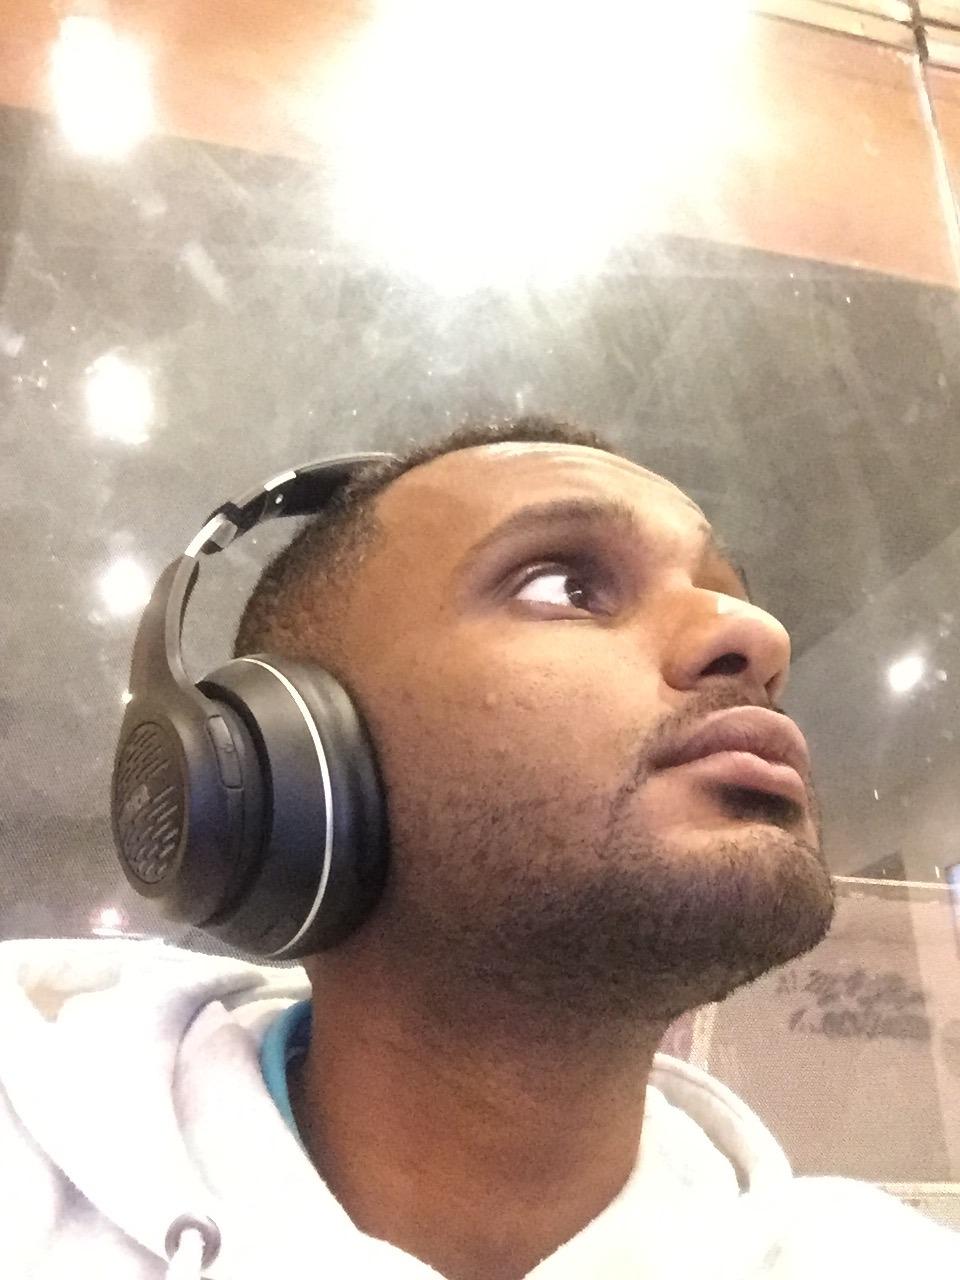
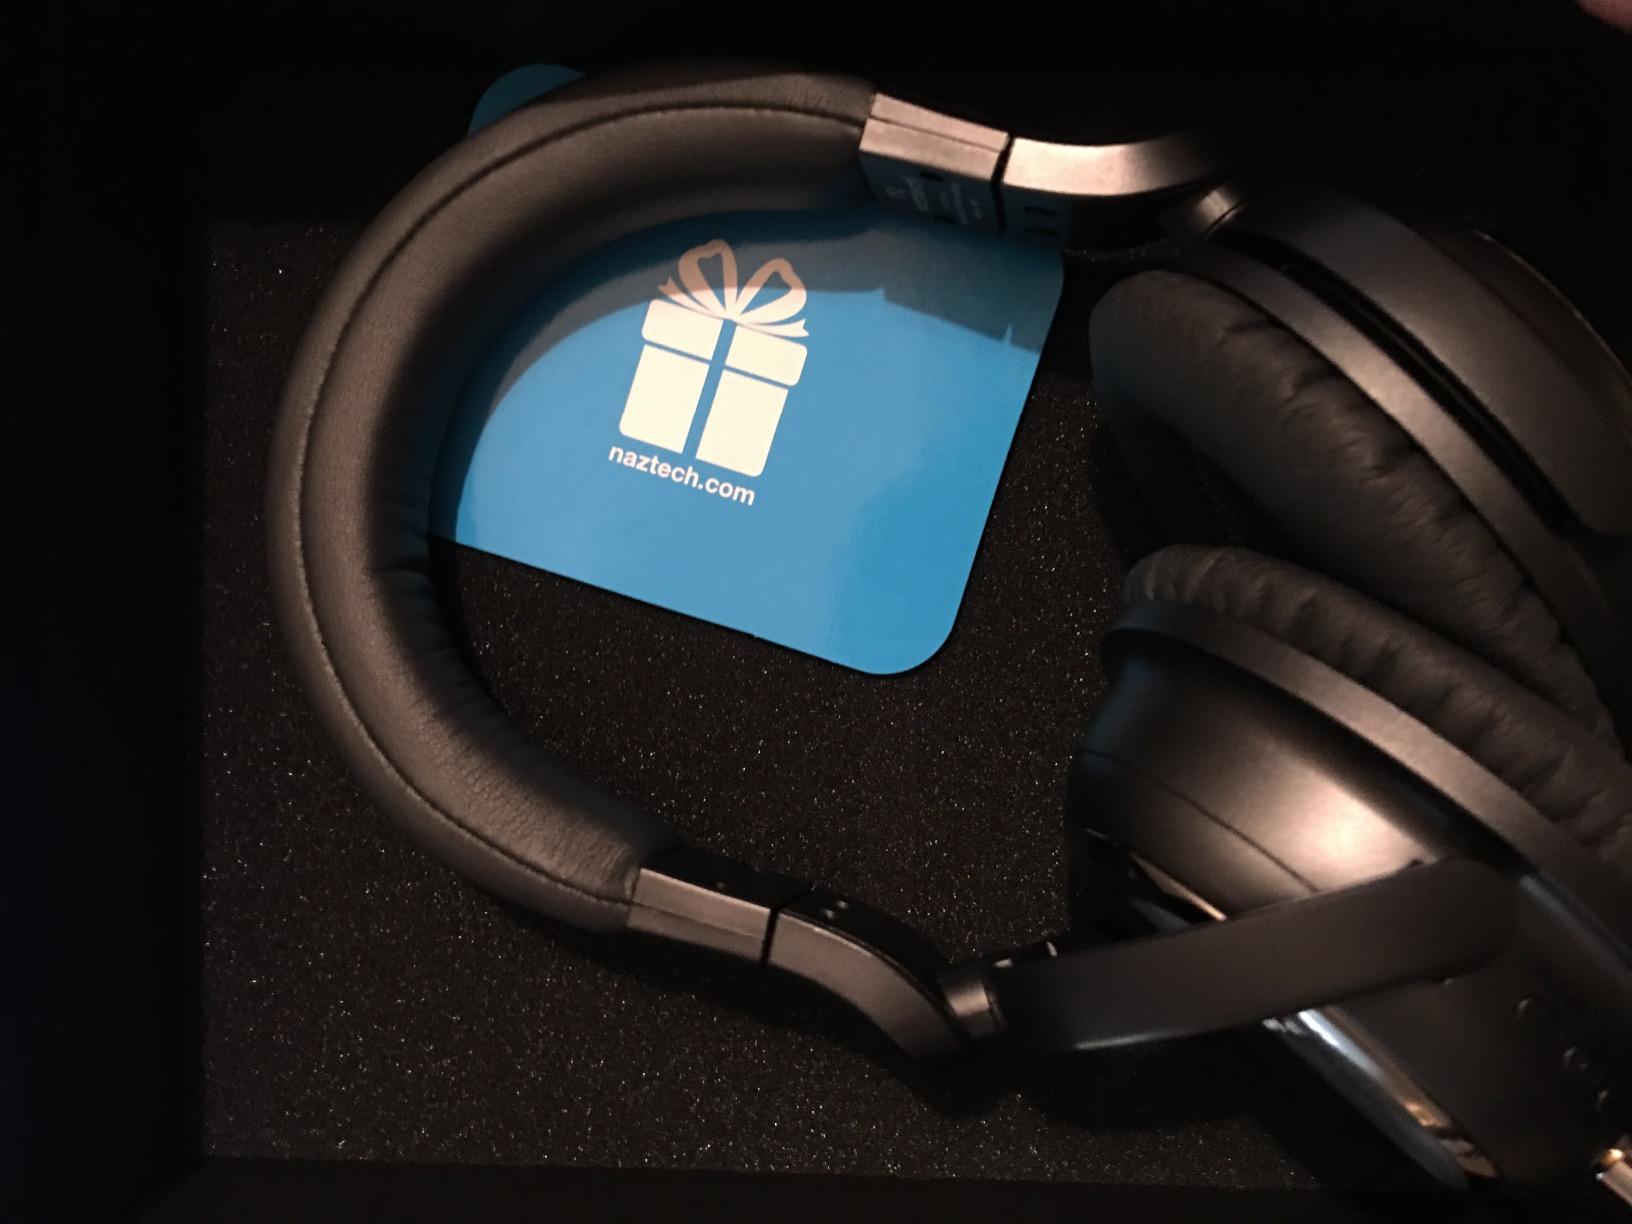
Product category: headphones
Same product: no